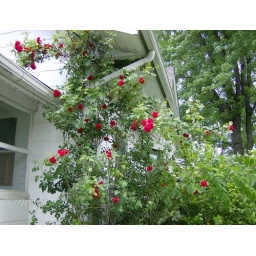
our rose bush by the back door